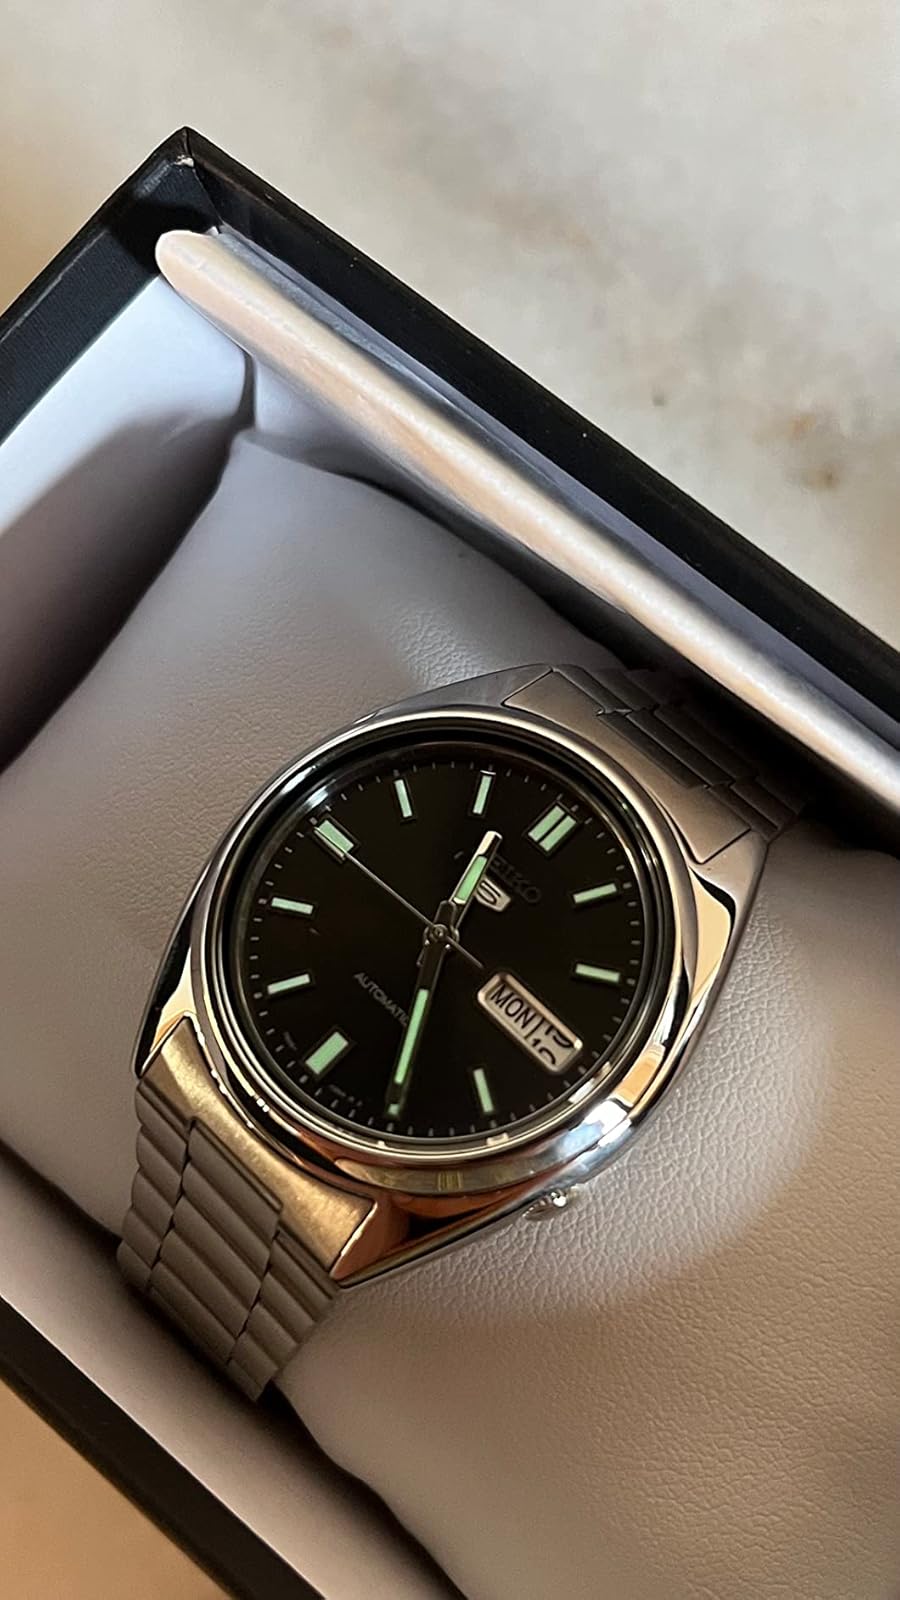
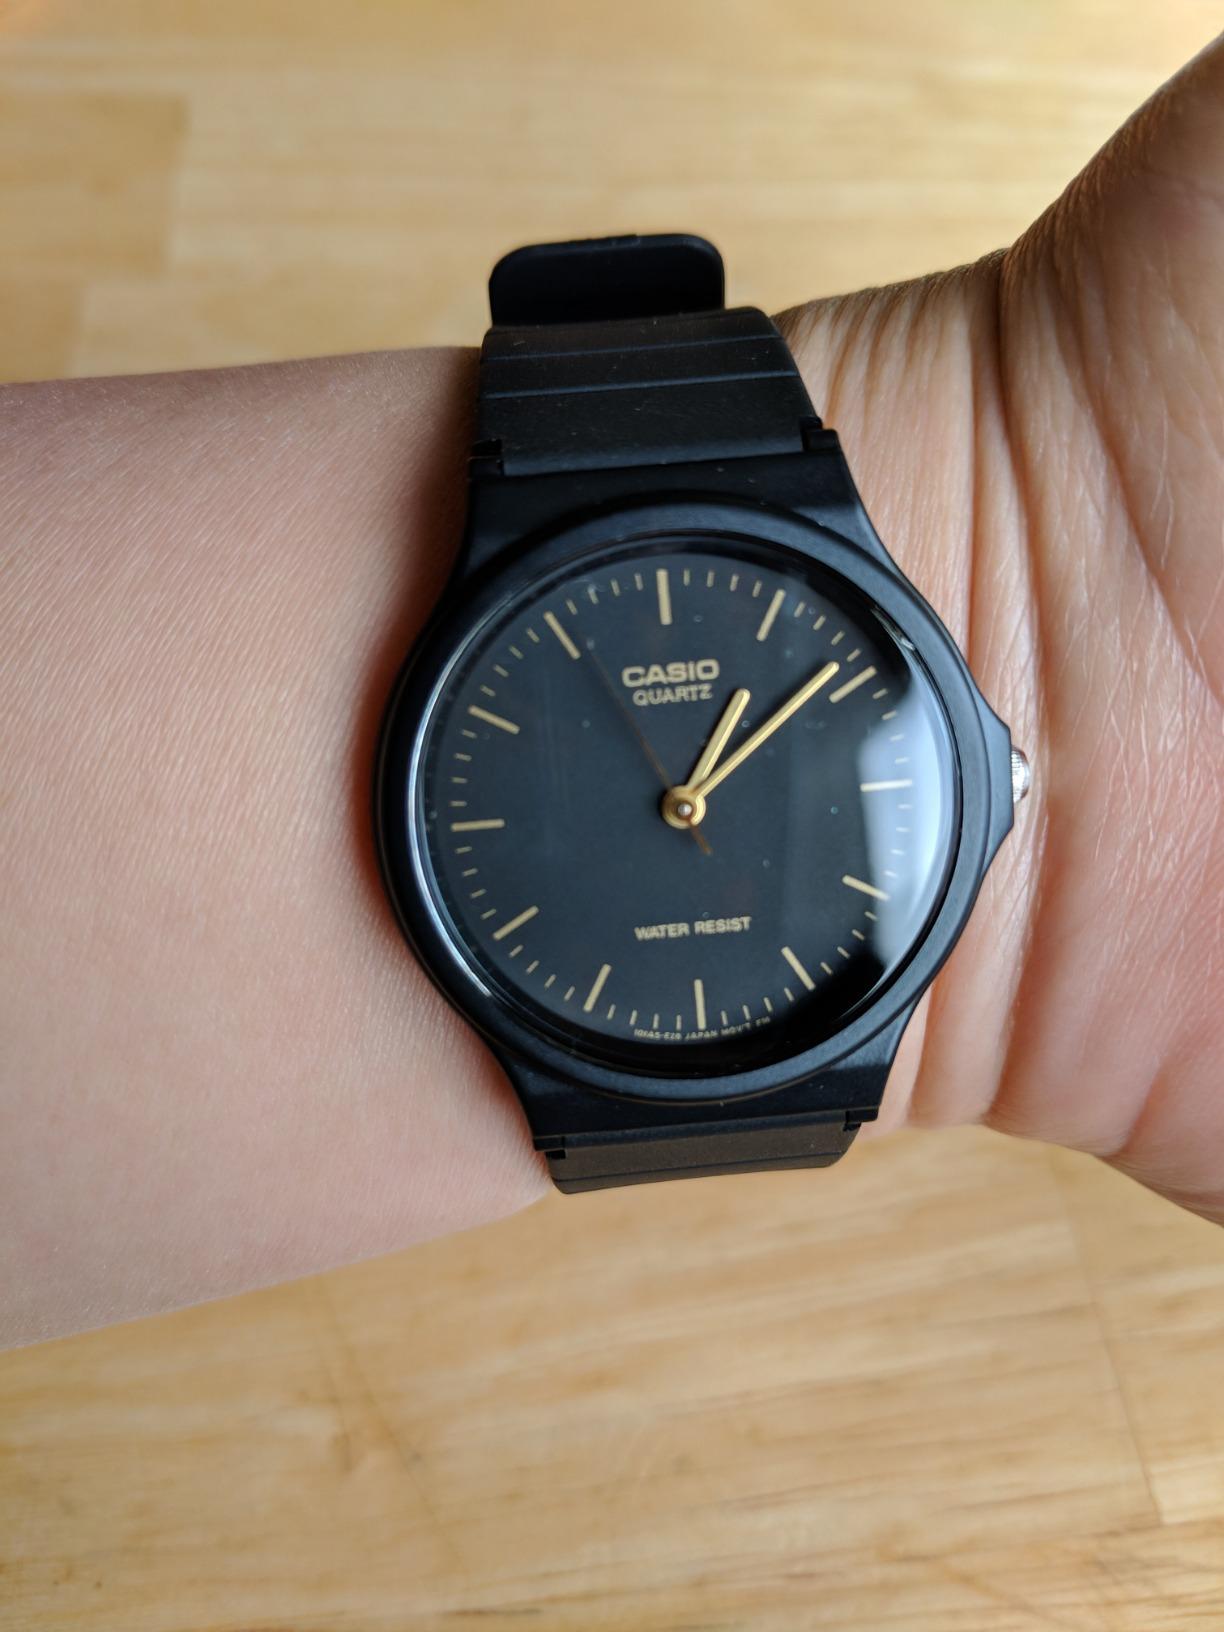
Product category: accessories_watch
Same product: no